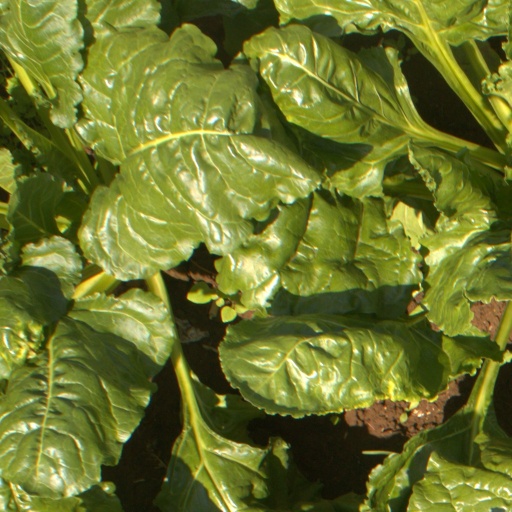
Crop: sugar beet